John II, Lord of Polanen

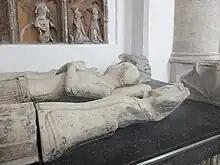
Monument of John II in Grote Kerk (Breda)

He was a son of John I, Lord of Polanen and Catherine of Brederode. Polanen Castle near Monster was the ancestral seat of the family. In 1327 John I had acquired Oud Haerlem Castle. In 1339, John II purchased the Lordship of Breda and built Breda Castle, together with his father.